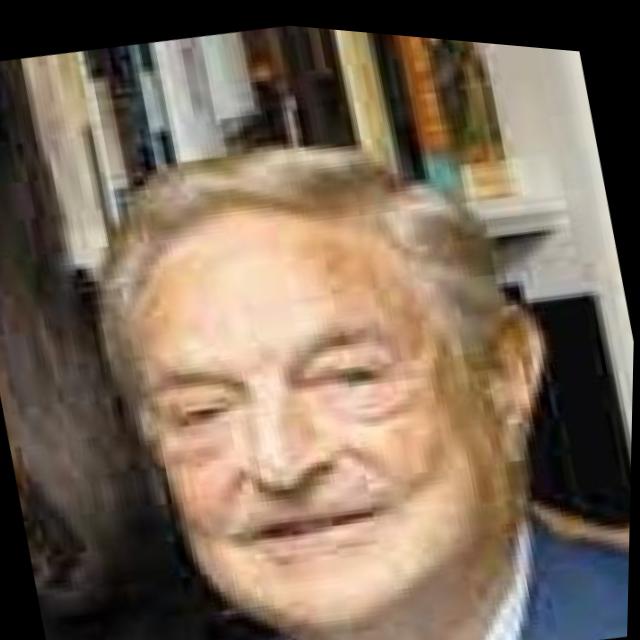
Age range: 65+